Public image of John McCain

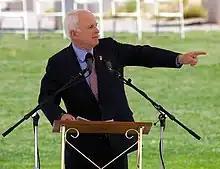
McCain on Memorial Day, 2008. He is wearing a Purple Heart. His range of arm motion is limited as the result of his wounds in Vietnam.

McCain was a lifelong gambler, from his early military days of playing poker, craps, and roulette and running a friendly Bachelor Officer Quarters gambling den while off-duty in Florida and Texas, to traveling periodically to Las Vegas for weekend-long betting marathons while senator. McCain had a history, beginning with his military career, of appealing to lucky charms and superstitions to gain fortune. While serving in Vietnam, he demanded that his parachute rigger clean his visor before each flight. On his 2000 presidential campaign, he carried a lucky compass, feather, shoes, pen, penny and, at times, a rock. An incident when McCain misplaced his feather caused a brief panic in the campaign. The night before the 2008 New Hampshire primary he slept on the same side of the bed in the same hotel room he had stayed in before his win there in 2000, and after winning carried some of his talismans forward into the following Michigan primary supplemented by others. His superstitions are extended to others; to those afraid of flying or experiencing a bumpy flight, he says, "You don't need to worry. I've crashed four fighter jets, and I'm not going to die in a plane crash. You're safe with me."